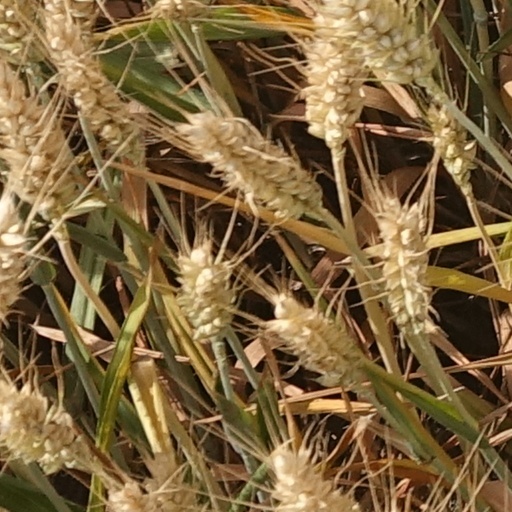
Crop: wheat